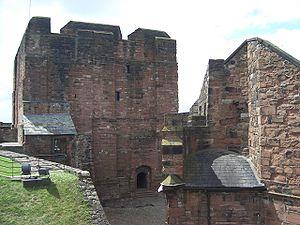
Le château de Carlisle est une forteresse médiévale située dans la ville britannique de Carlisle, dans le comté anglais de Cumbria. Bâti au XIᵉ siècle, non loin des ruines du mur d’Hadrien, il a été la scène de nombreuses batailles en raison de la proximité entre Carlisle et la frontière entre l’Angleterre et l’Écosse.